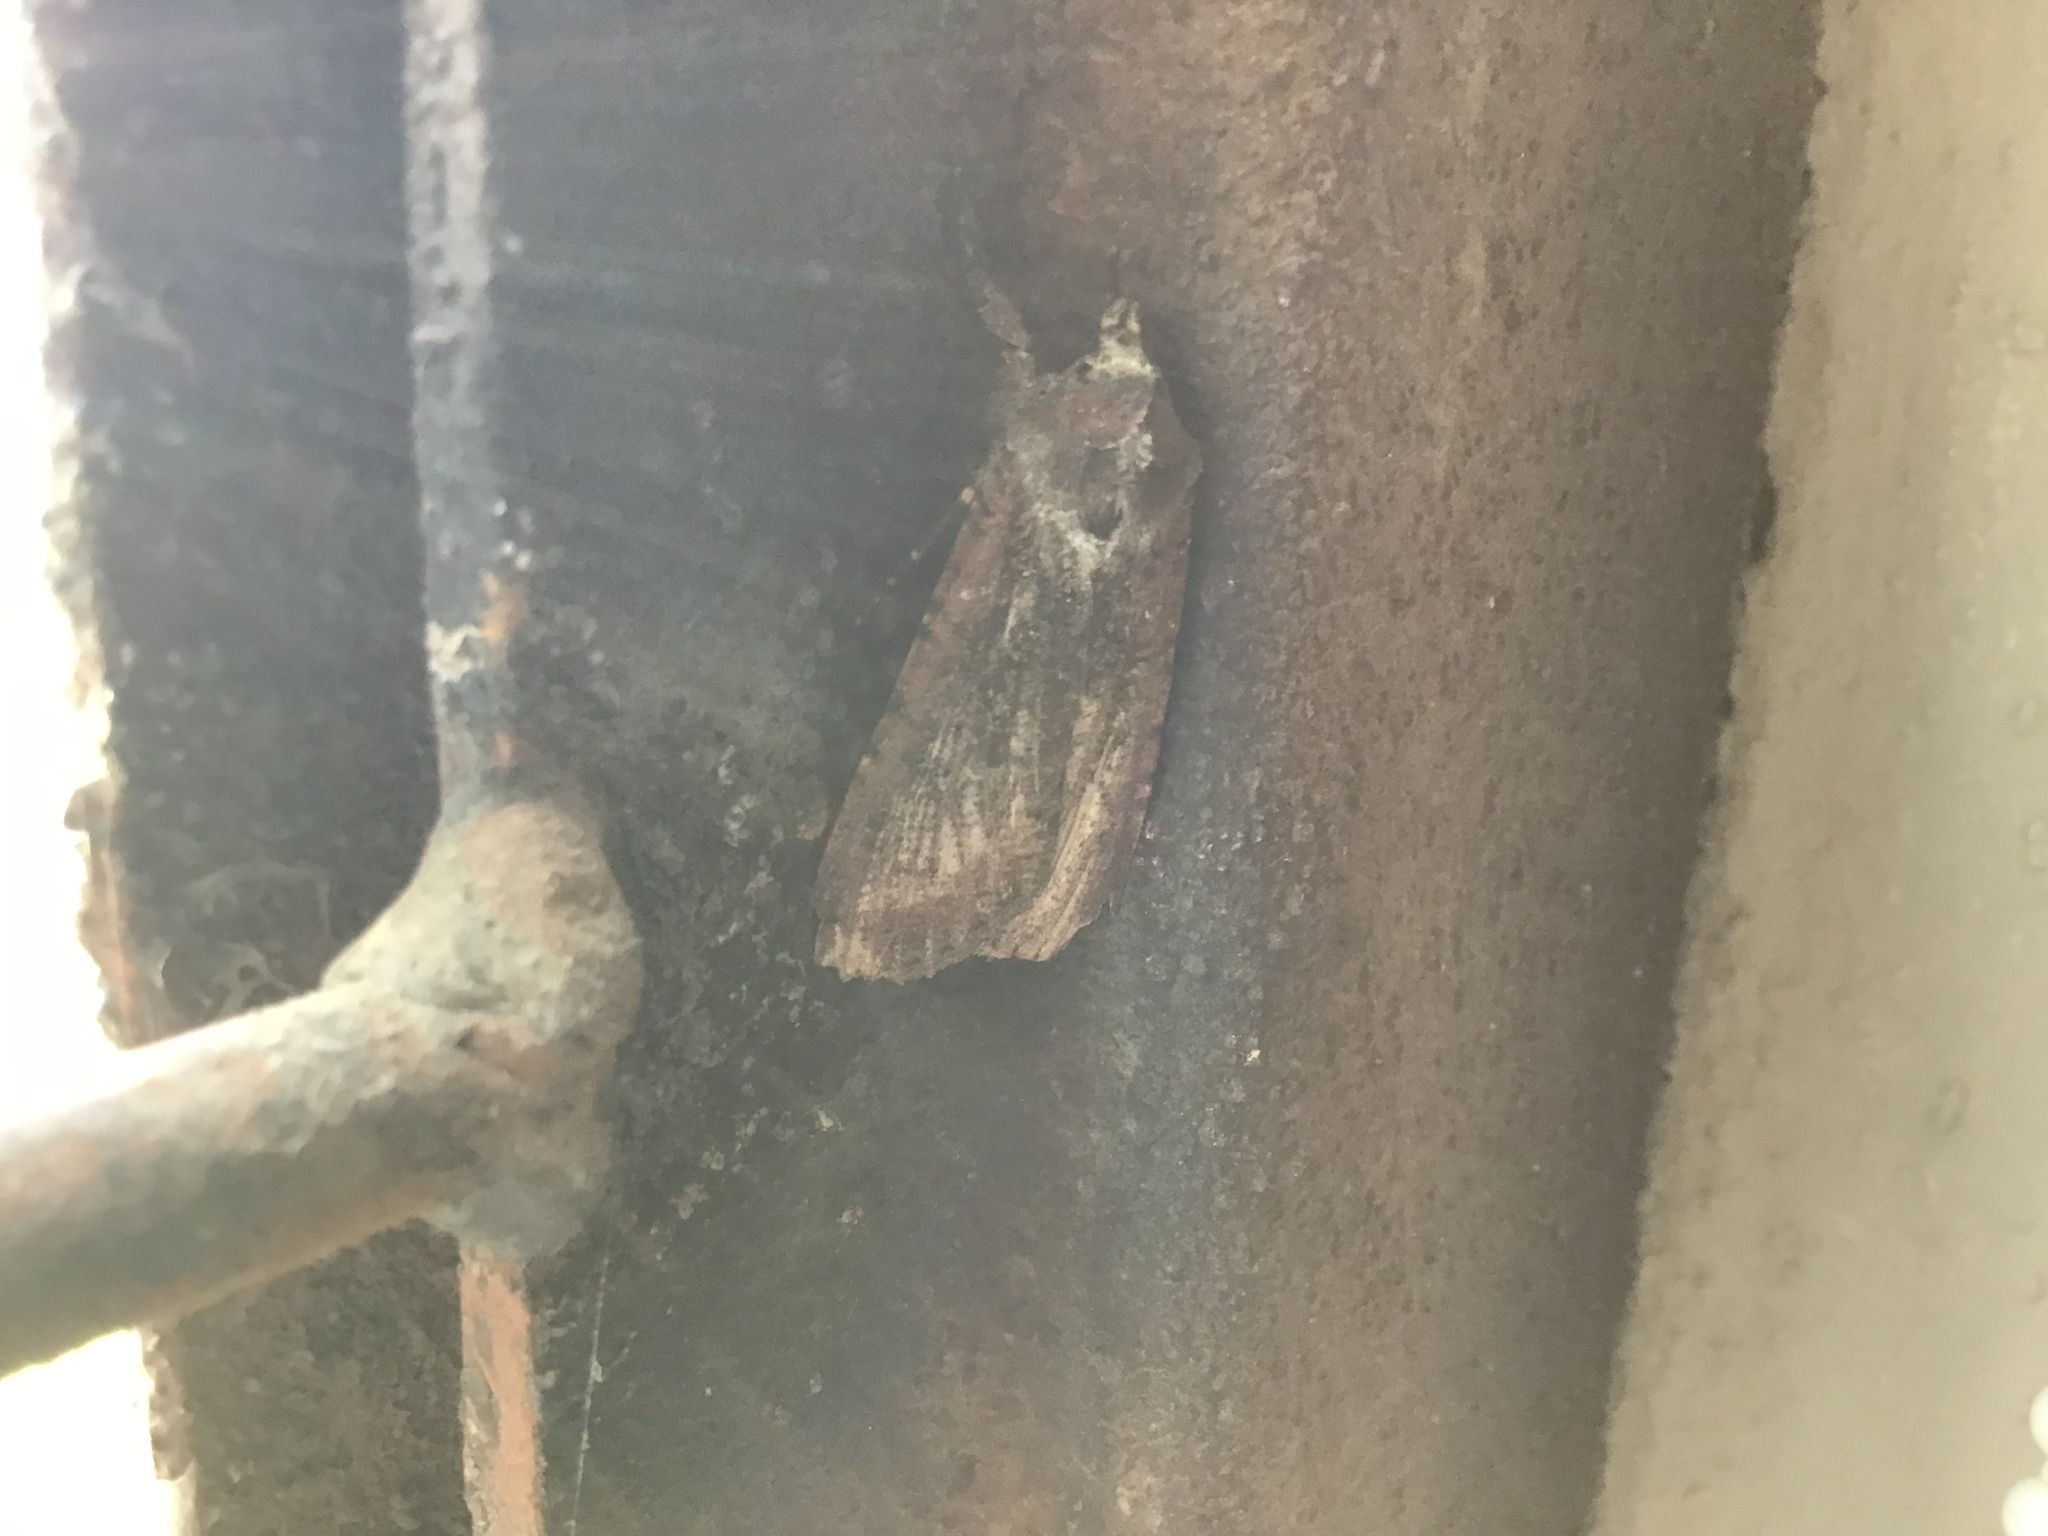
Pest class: cutworms